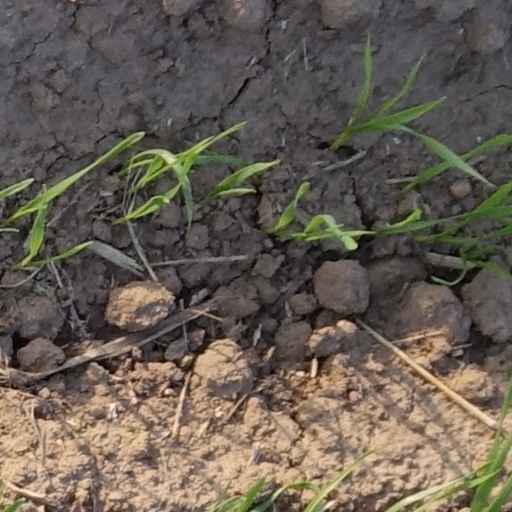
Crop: wheat